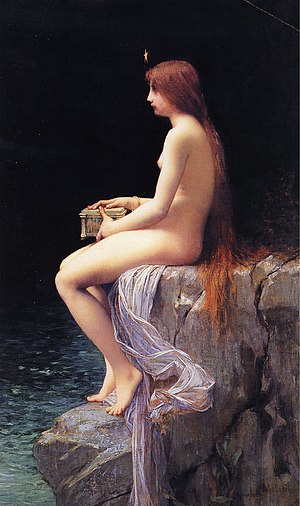
Pandora
Pandora, med æske. (1882) Malet af Jules Joseph Lefebvre.
Pandora er en skikkelse i græsk mytologi. Hun var den første kvinde på jorden.